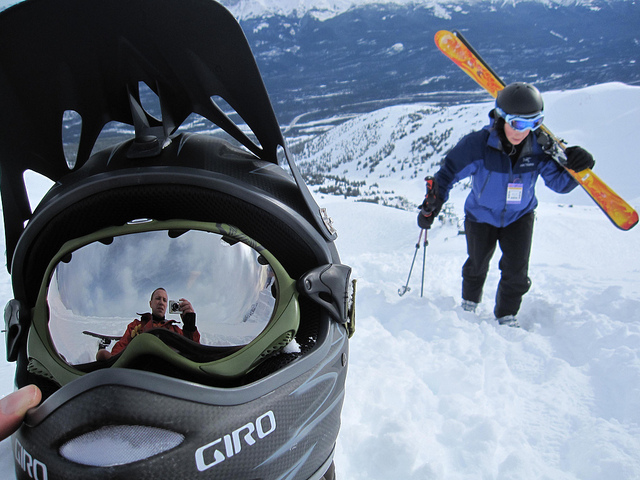
user: Given an image and a question. Answer the question in a short answer. Question: What material causes those goggles to be reflective? Short Answer:
assistant: mirrored